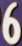
Number: 6